I Love You (1981 film)

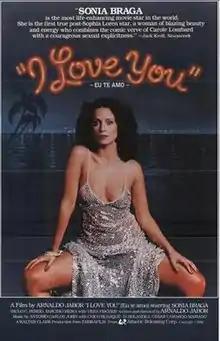
Film poster

I Love You is a 1981 Brazilian drama film directed by Arnaldo Jabor. It was shot along the Rodrigo de Freitas Lagoon, Lagoa, Rio de Janeiro. It was screened in the Un Certain Regard section at the 1981 Cannes Film Festival.